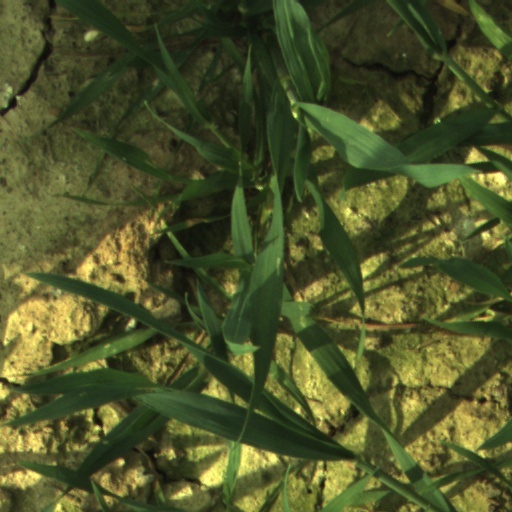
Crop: wheat